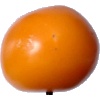
Label: Tomato Yellow 1